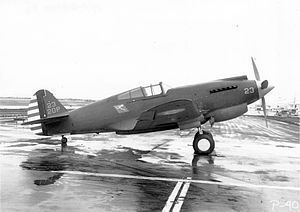
Curtiss P-40 Warhawk / Udgaver / P-40 / P-40B / P-40C (Hawk 81)
P-40 (Hawk 81A-1)
Curtiss P-40 Warhawk er en amerikansk jager, kendt fra 2. verdenskrig.